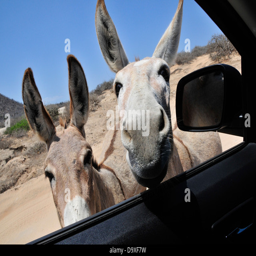
couple of donkeys pay a surprise visit through a car window in the desert